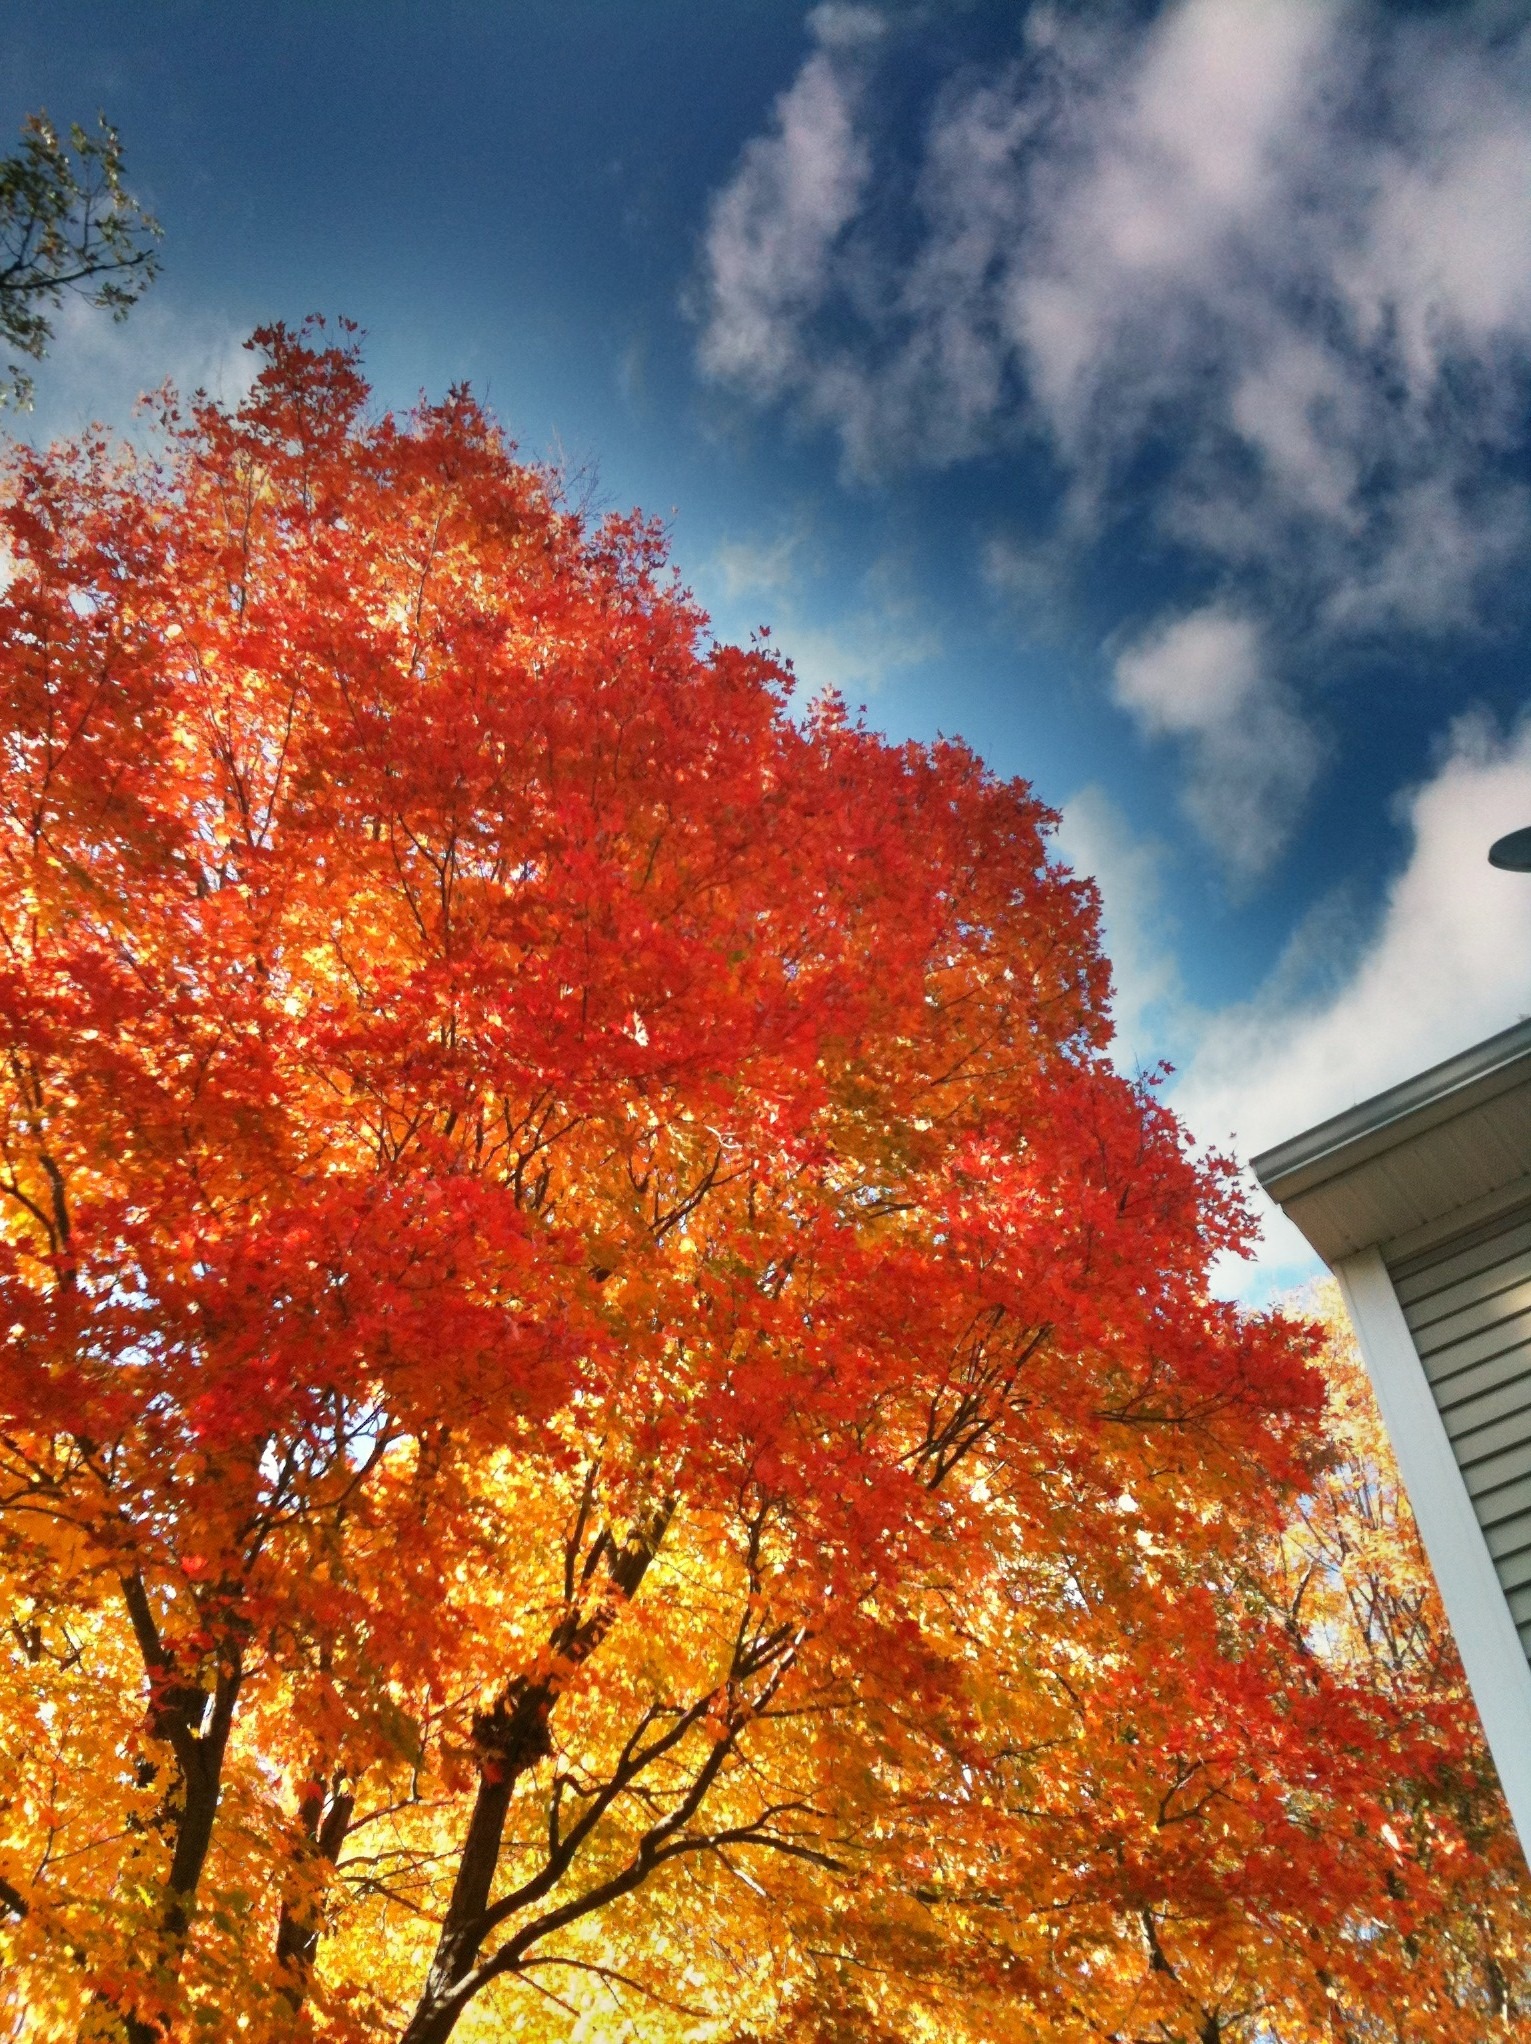
tree, branch, plant, sky, white, sunlight, cloudy, leaf, fall, flower, city, urban, foliage, orange, golden, red, autumn, blue, season, maple tree, maple leaf, trees, leaves, leafy, sunny, clouds, buildings, seasons, branches, bright, day, flowering plant, woody plant, land plant